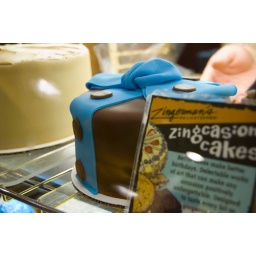
The &amp;quot;Hummingbird Cake&amp;quot; is the white buttercream-frosted cake in the background.